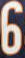
Number: 6